Answer in natural language. Considering the relative positions, where is sofa (highlighted by a red box) with respect to artistic colourful white paper drawing scenario (highlighted by a green box)? Choose between the following options: left or right
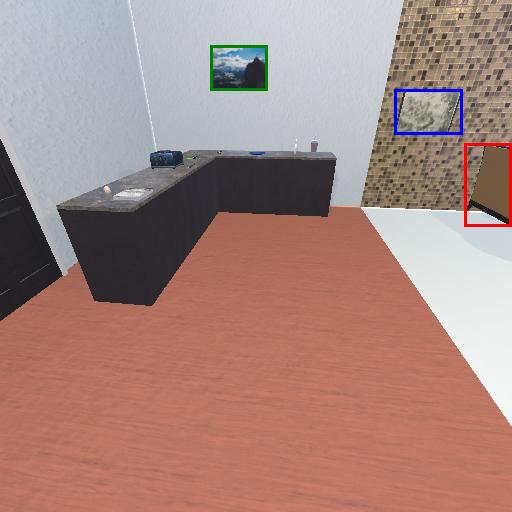
<answer>right</answer>